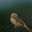
Label: bird